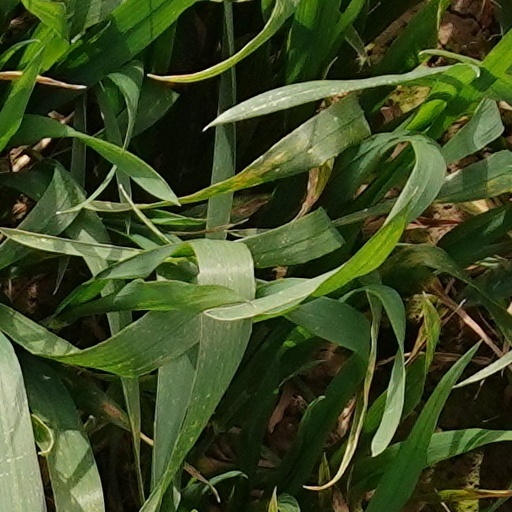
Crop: wheat